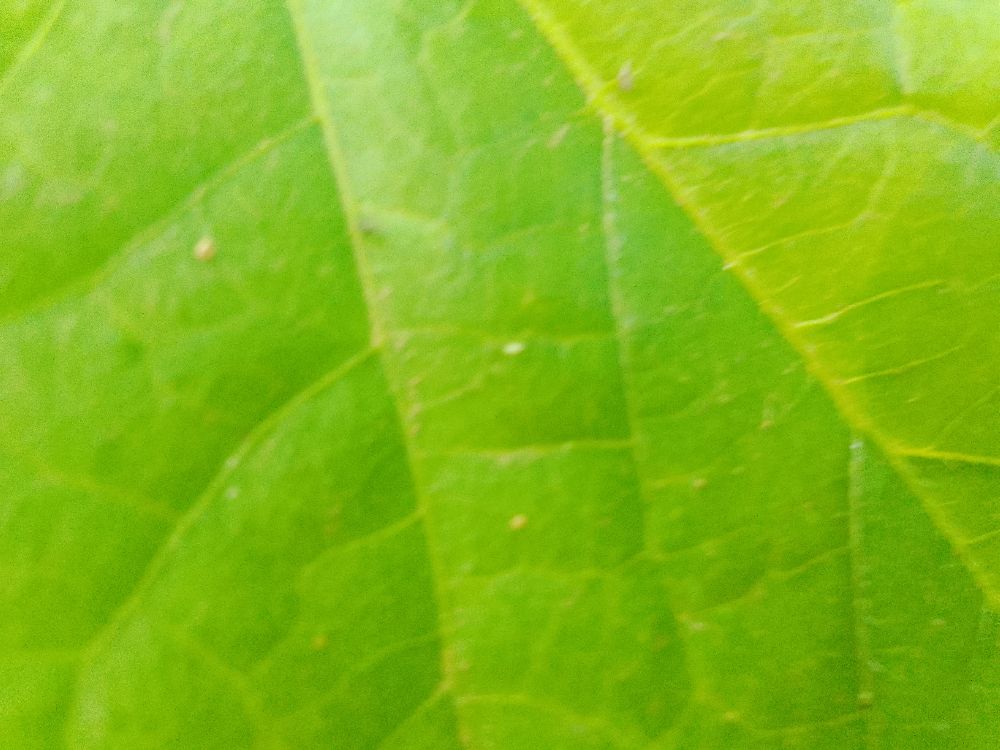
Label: healthy